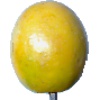
Label: Maracuja 1